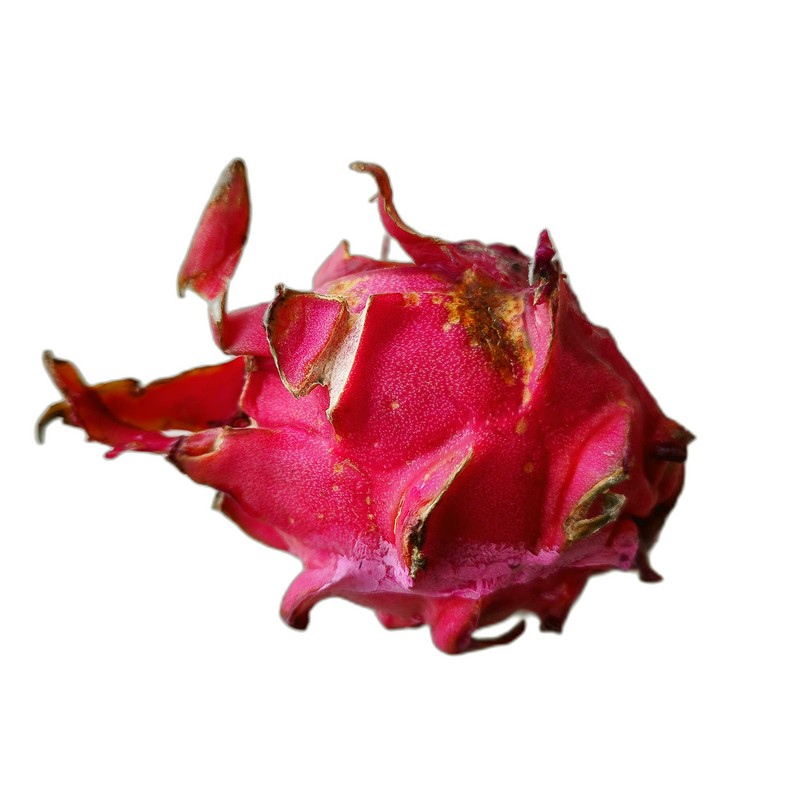
Label: Defect Dragon Fruit